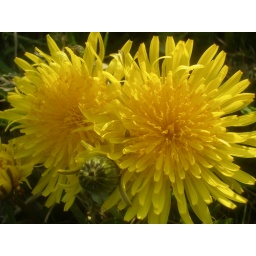
Flowers in the field next door - 2